Downe

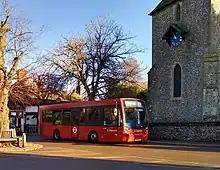
Bus route 146 outside St Mary's Church

Downe, formerly Down, is a village in Greater London, England, located within the London Borough of Bromley, which formed part of the historical county of Kent until 1965, and is beyond London's urban sprawl. The naturalist Charles Darwin lived in Down House for forty years until his death in 1882.